Sado mine

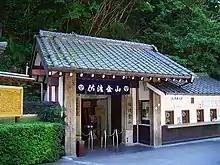
Entrance of tour course and museum

In 1601, Sado became the territory of Tokugawa Ieyasu. That same year, a gold vein was discovered in Kinpokusan, and throughout the Edo period, the mine became a crucial source of revenue for the Tokugawa shogunate, especially during the first half of the 17th century.